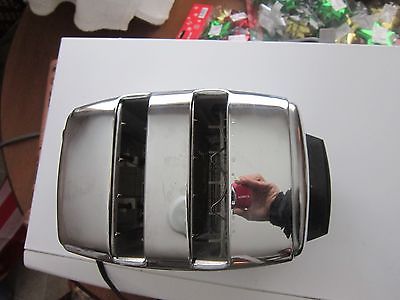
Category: toaster